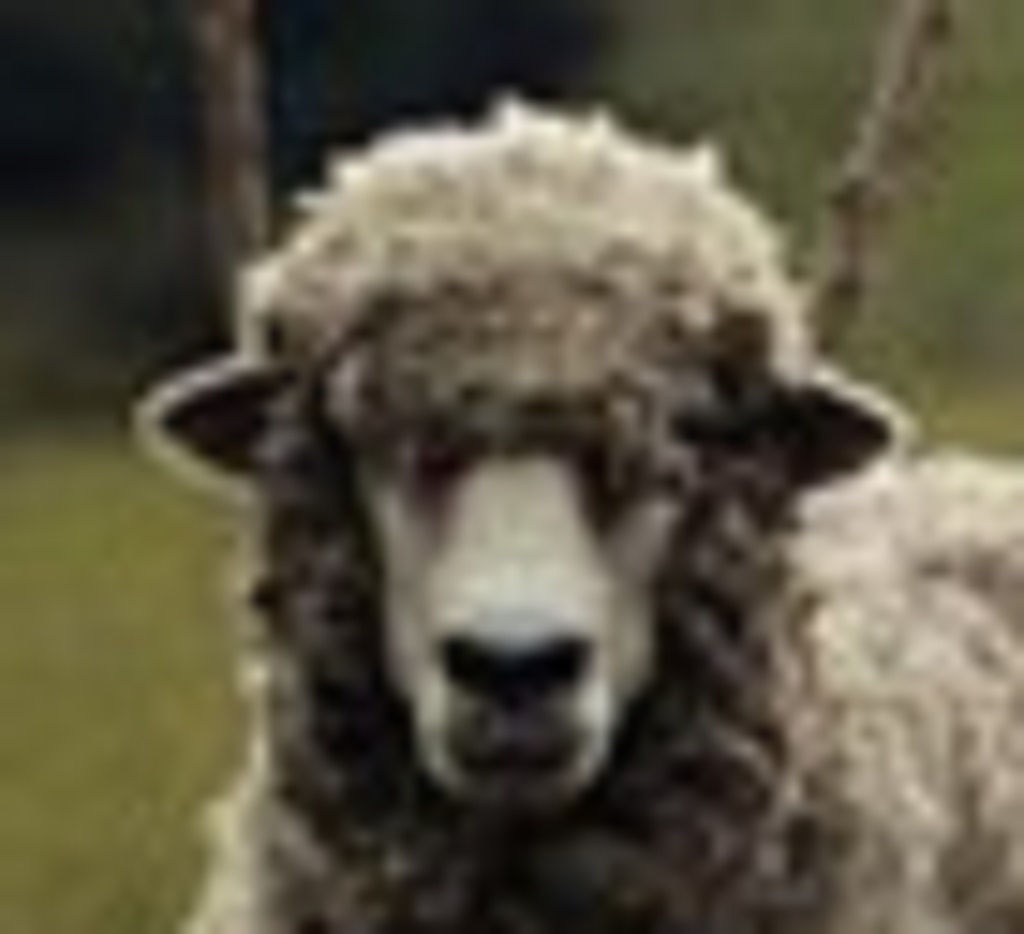
Label: no pain